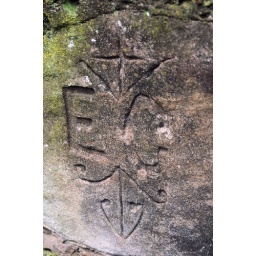
Masonic carving on a stone wall in the Glen